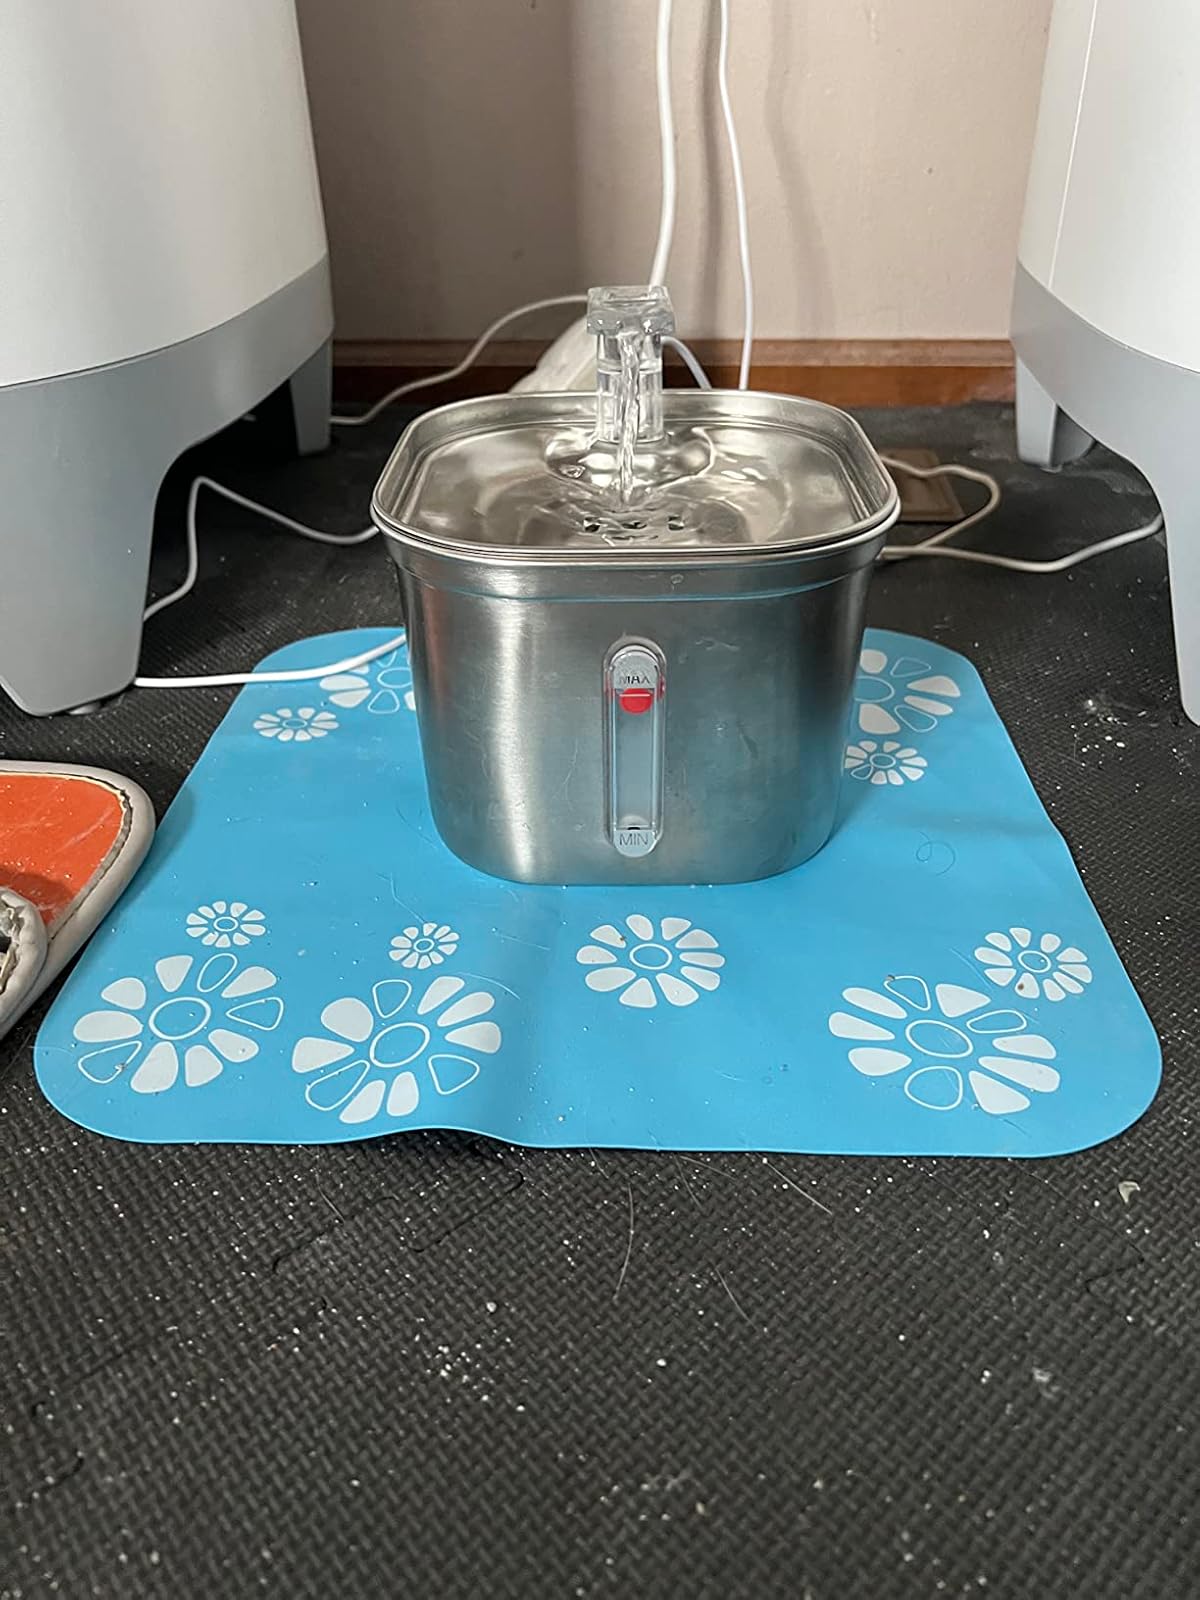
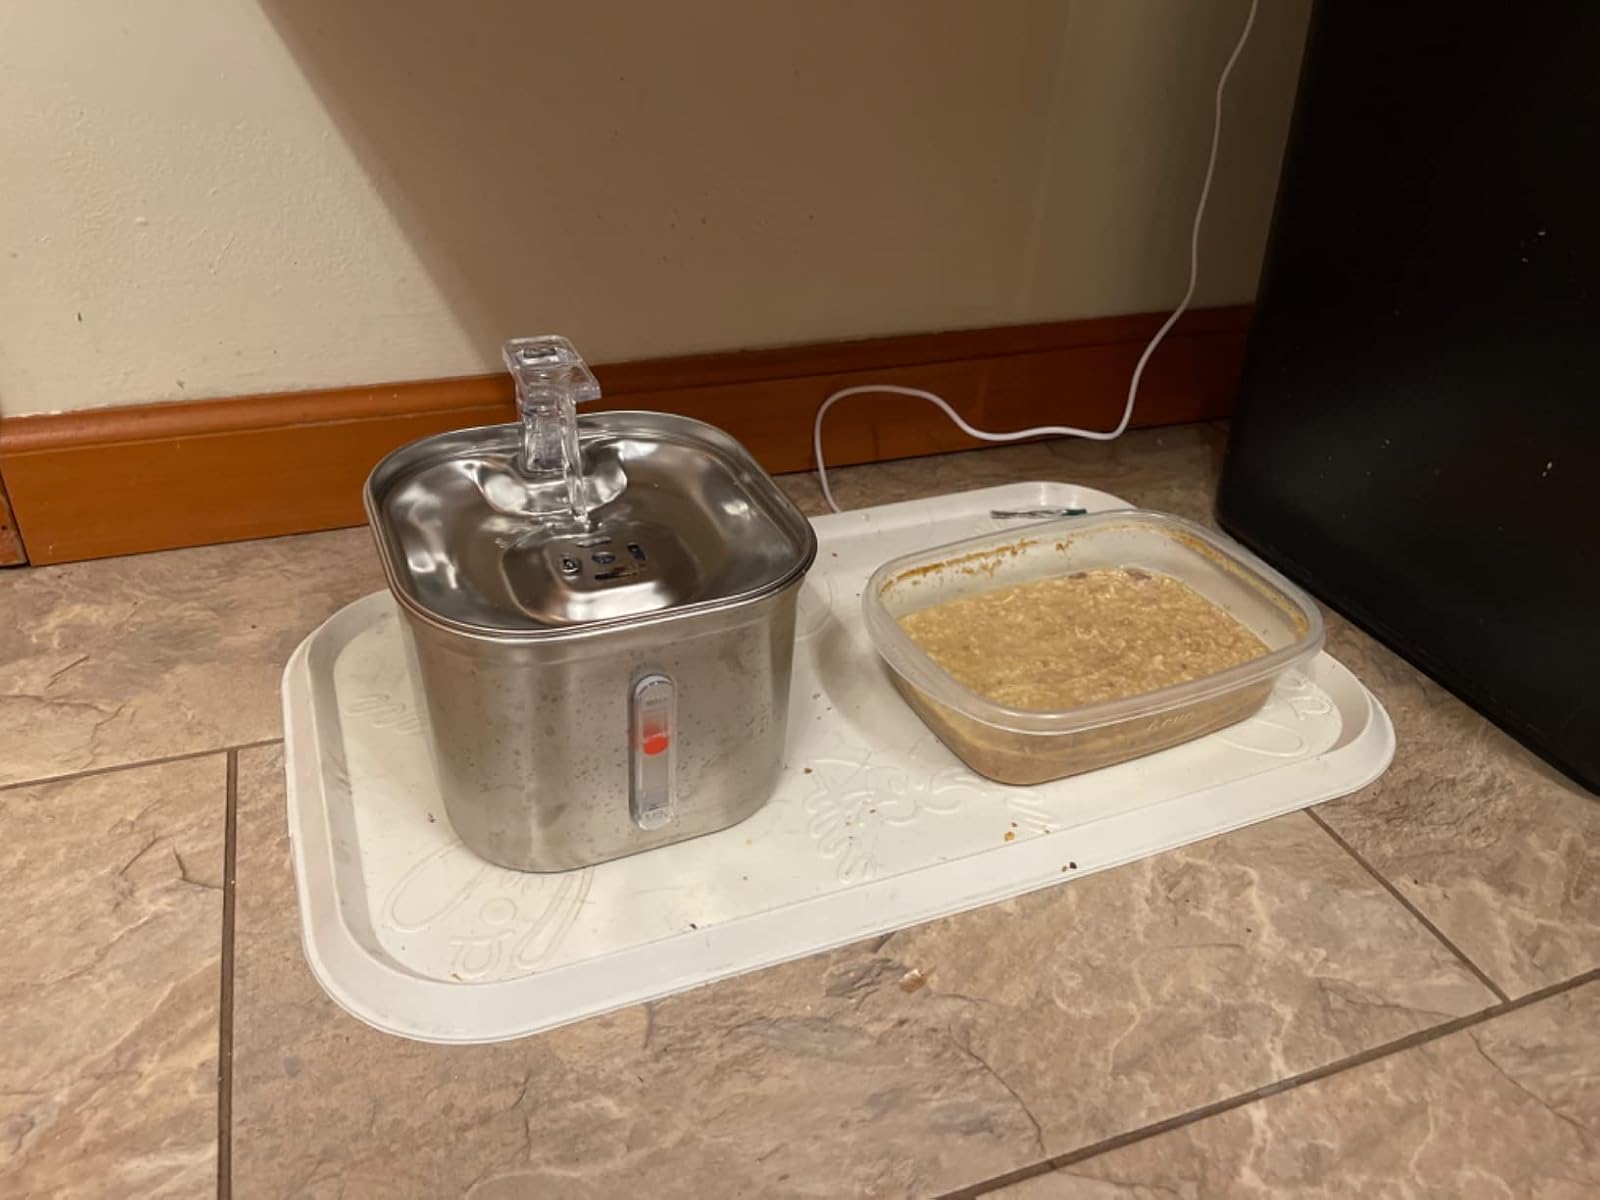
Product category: items_bowl
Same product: yes